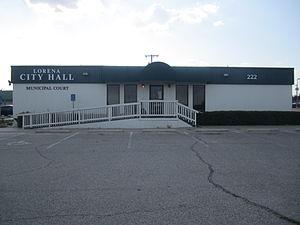
La ville de Lorena est située dans le comté de McLennan, dans l’État du Texas, aux États-Unis. Sa population s’élevait à 1 691 habitants lors du recensement de 2010, estimée à 1 761 habitants en 2017.